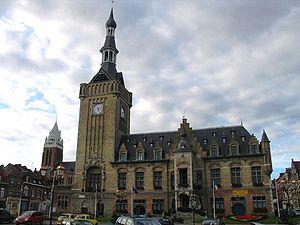
Mairie et beffroi de Bailleul (Nord, France).
De Gheltshende est une des chambres de rhétorique de Bailleul.